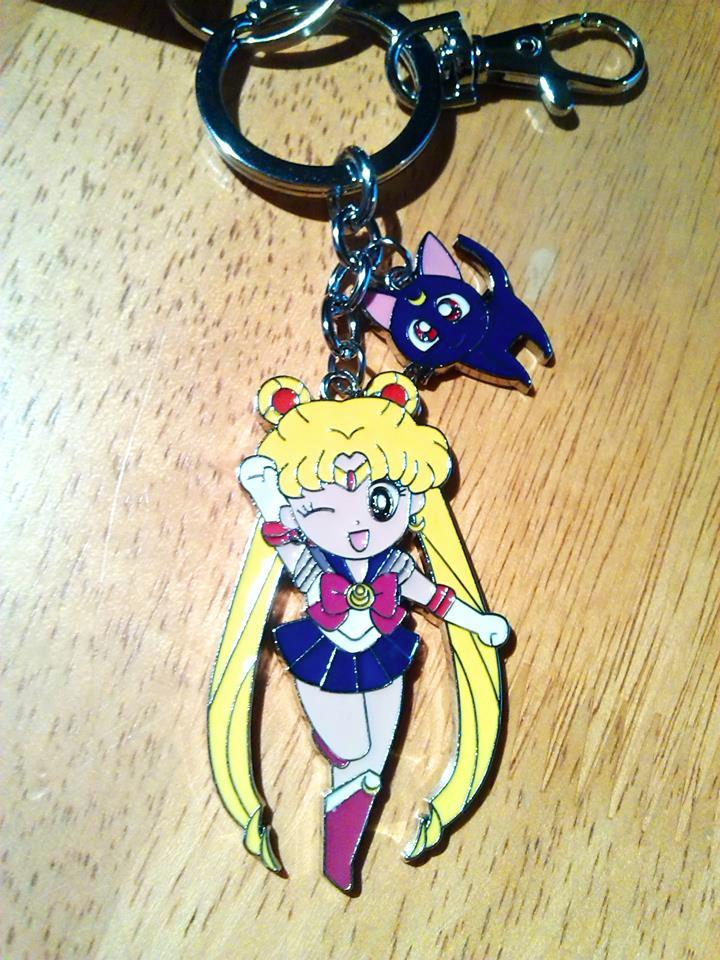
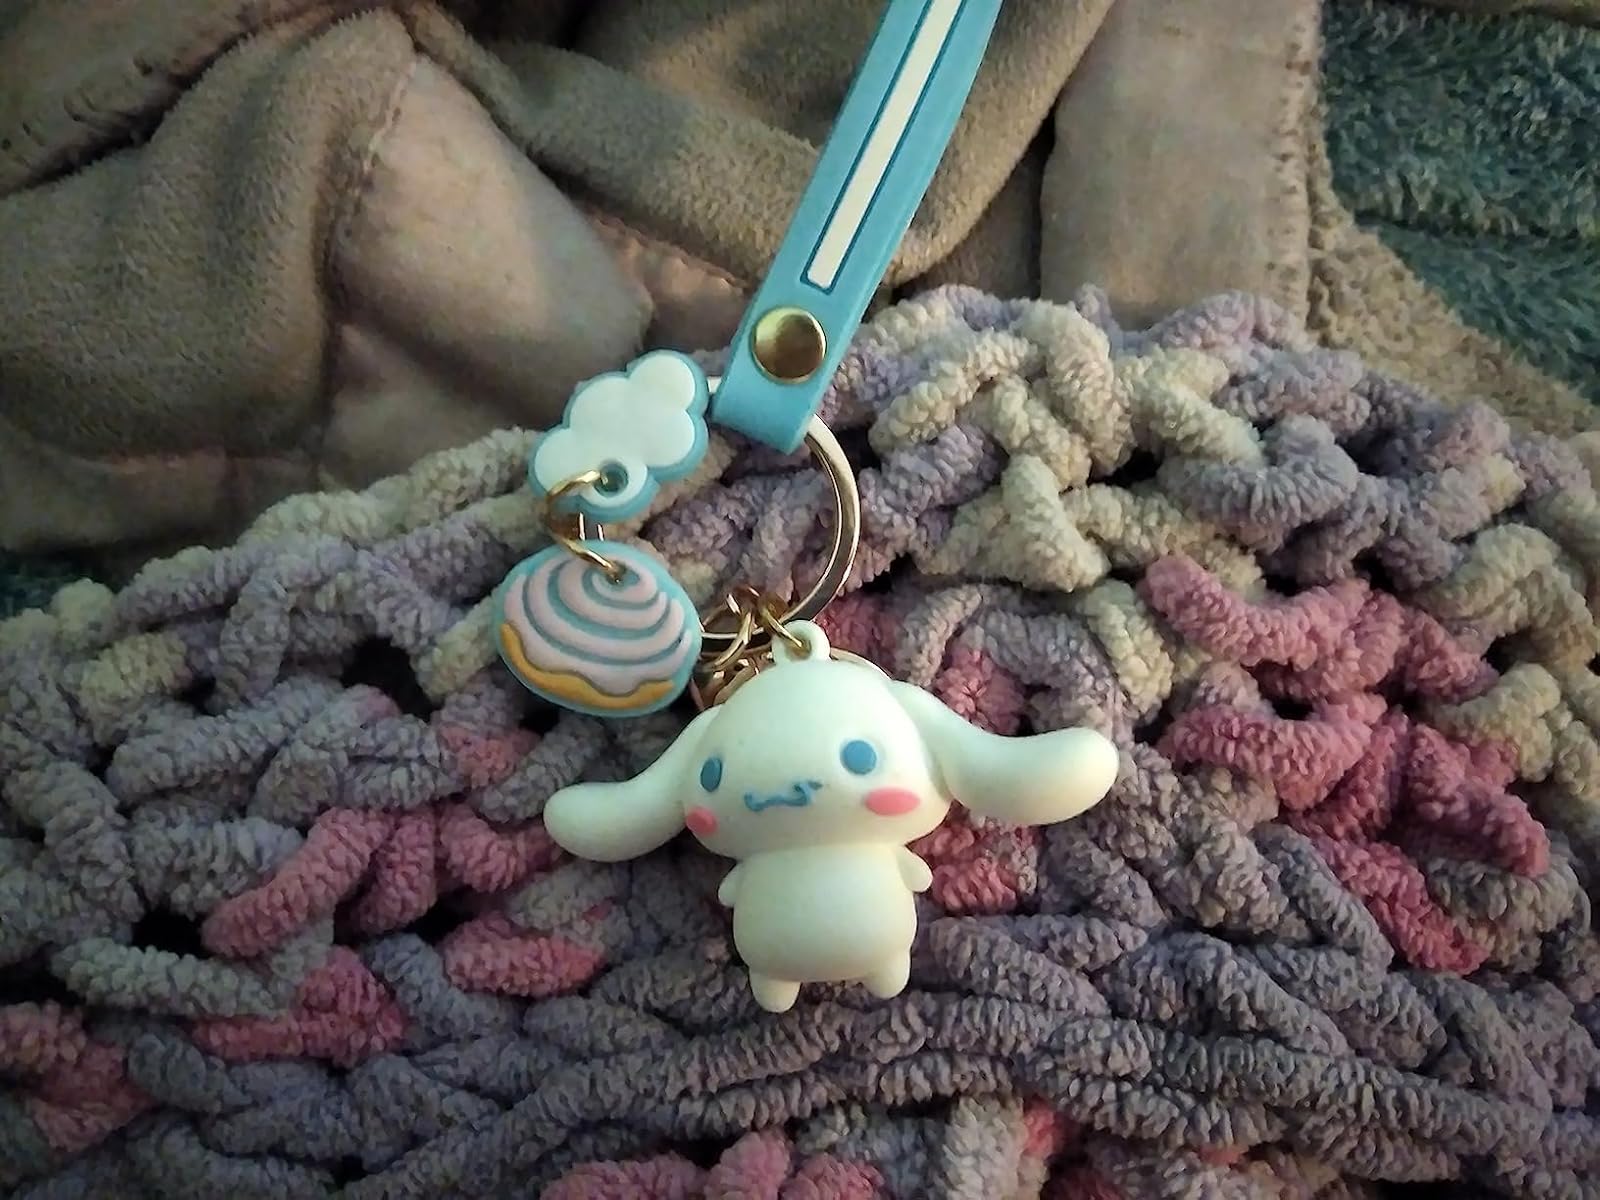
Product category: accessories_keychain
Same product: no